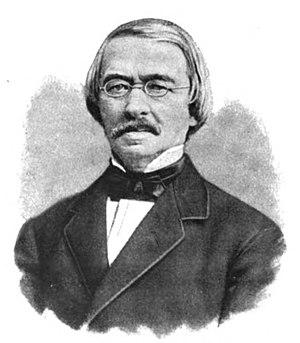
Theodor Kullak est un pianiste, compositeur et professeur de musique allemand, né le 12 décembre 1818 à Krotoszyn et mort le 1ᵉʳ mars 1882 à Berlin.